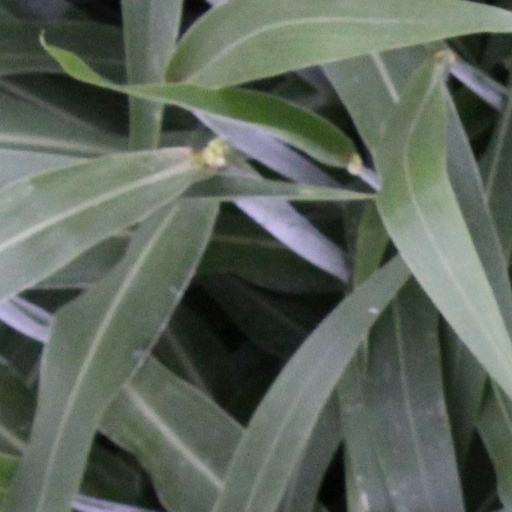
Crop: sorghum